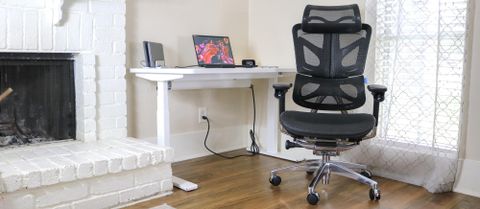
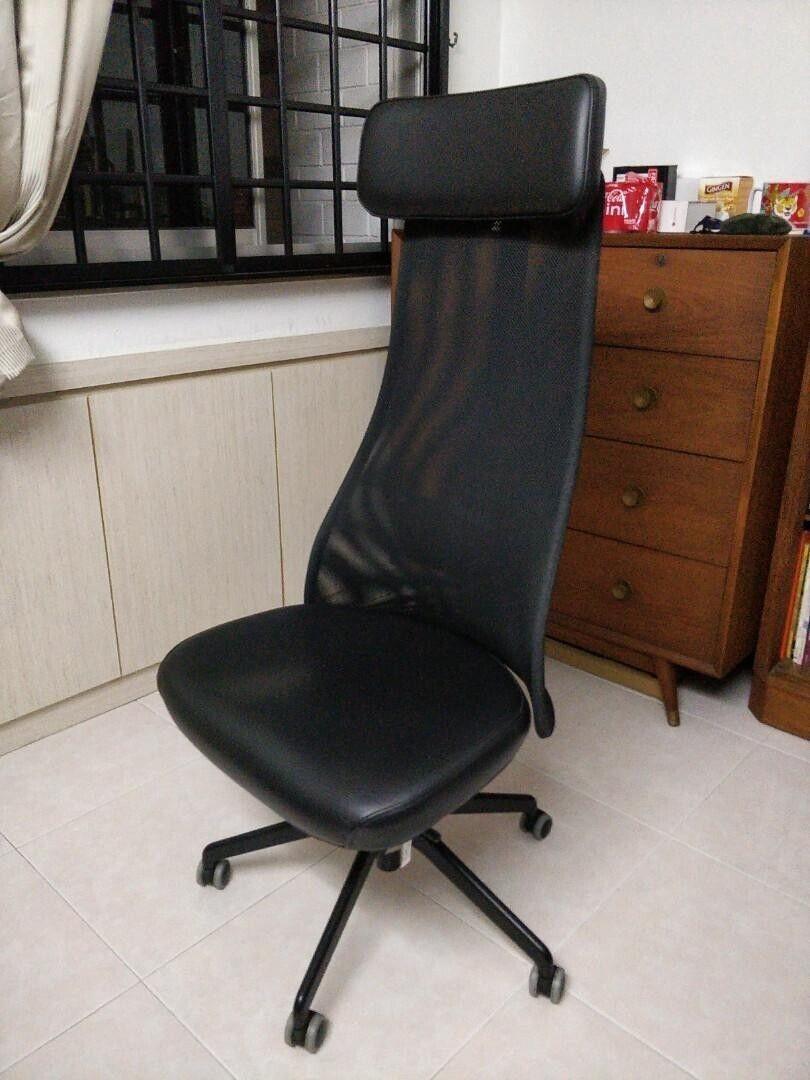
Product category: items_chair
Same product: no